Qazi Muhammad Isa

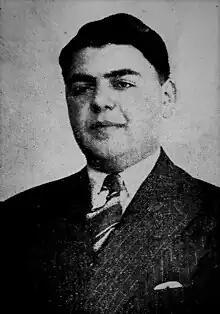
Qazi Muhammad Isa in the 20th century

Qazi Muhammad Isa (17 July 1914 – 19 June 1976) was a Pakistani politician and activist of the Pakistan Movement. He represented the state of Balochistan in the Lahore Conference that led to the ratification of Lahore Resolution. He led the Muslim League's branches in Balochistan and NWFP.